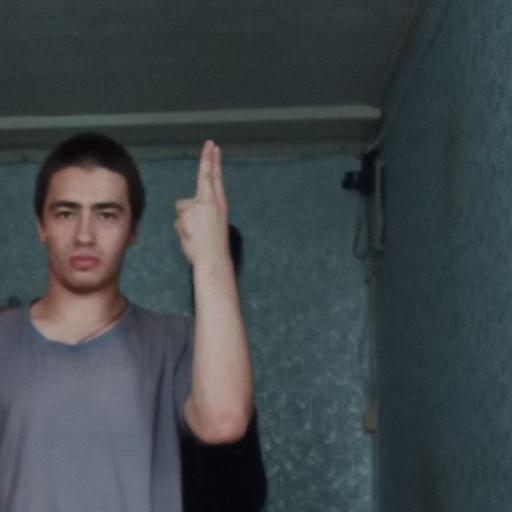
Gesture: two_up_inverted